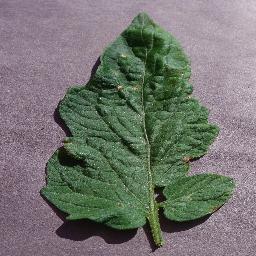
Label: Tomato___Target_Spot